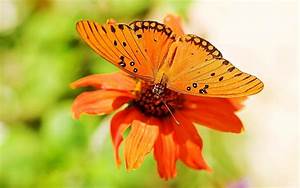
Label: farfalla